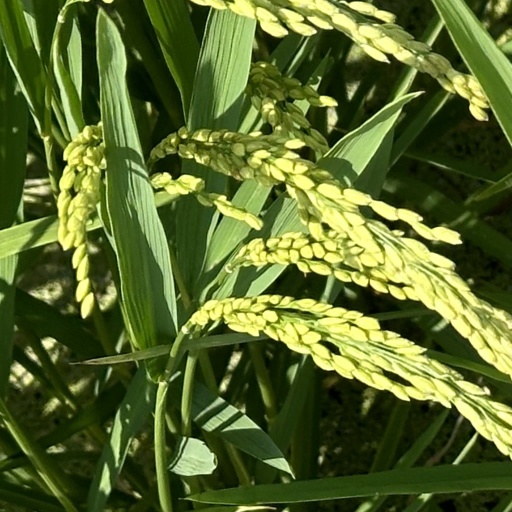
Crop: rice